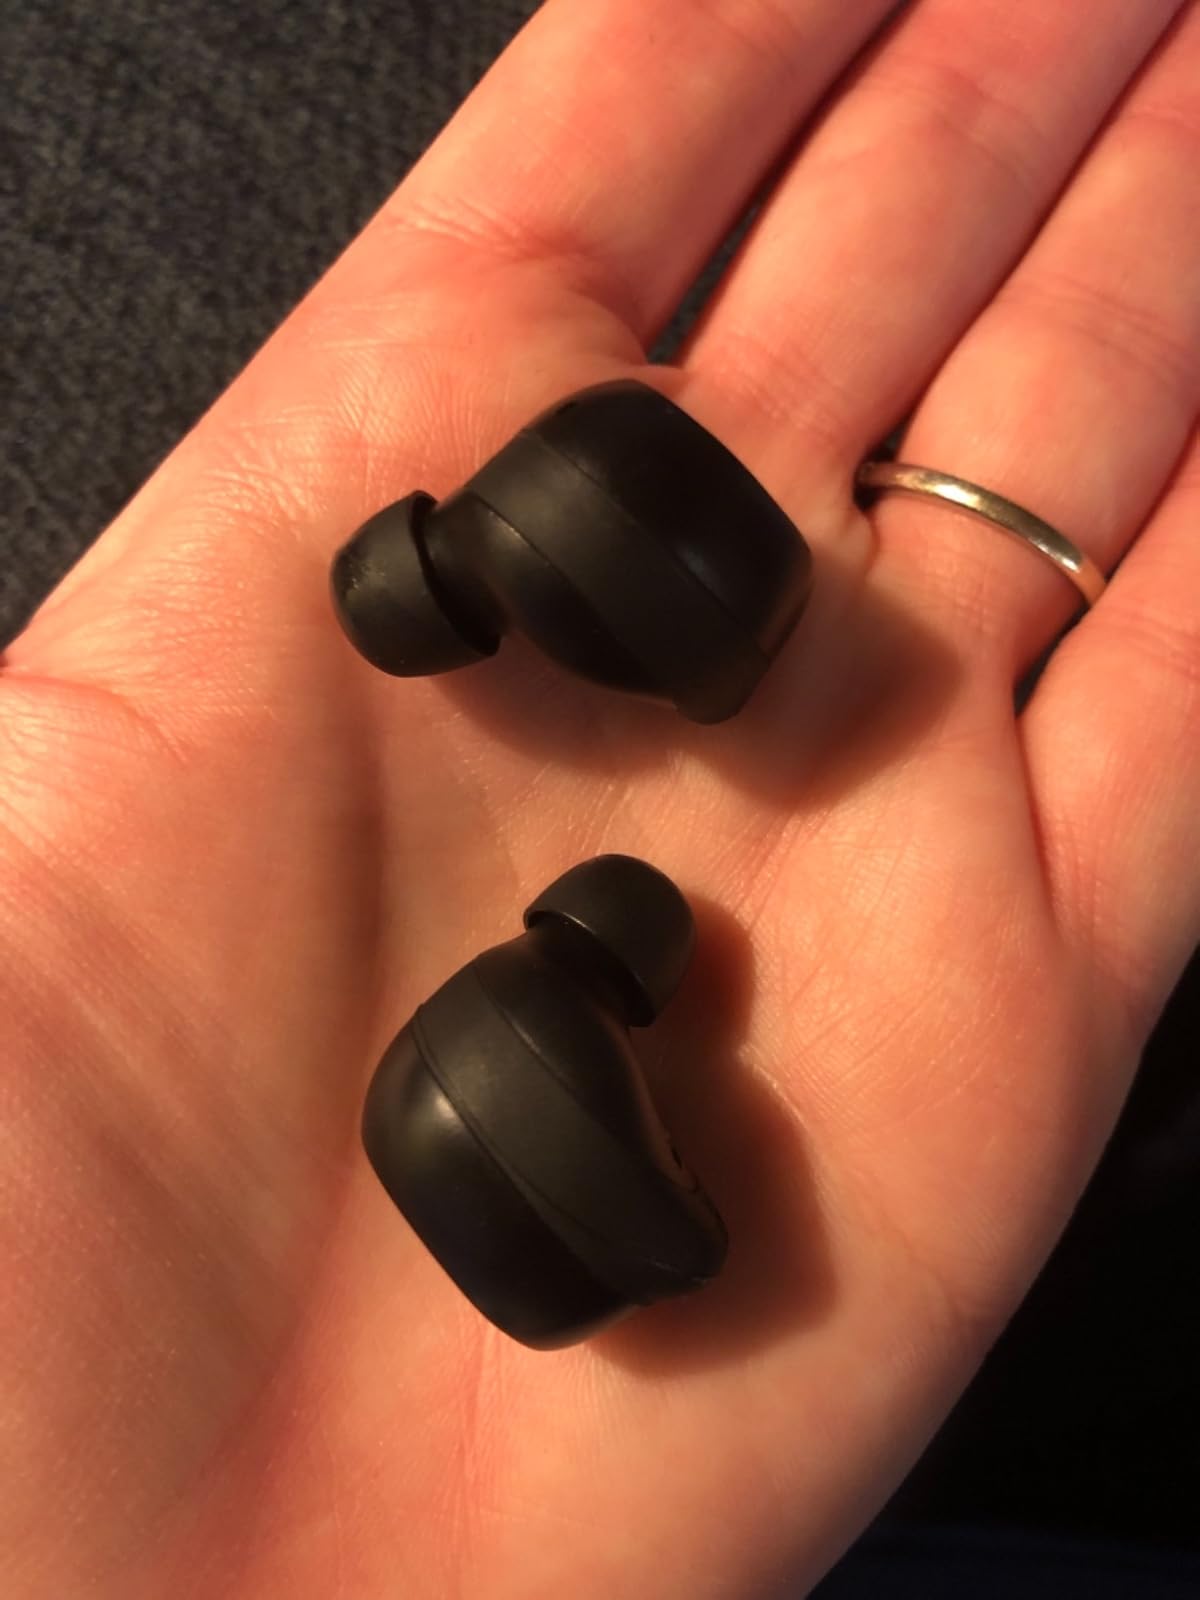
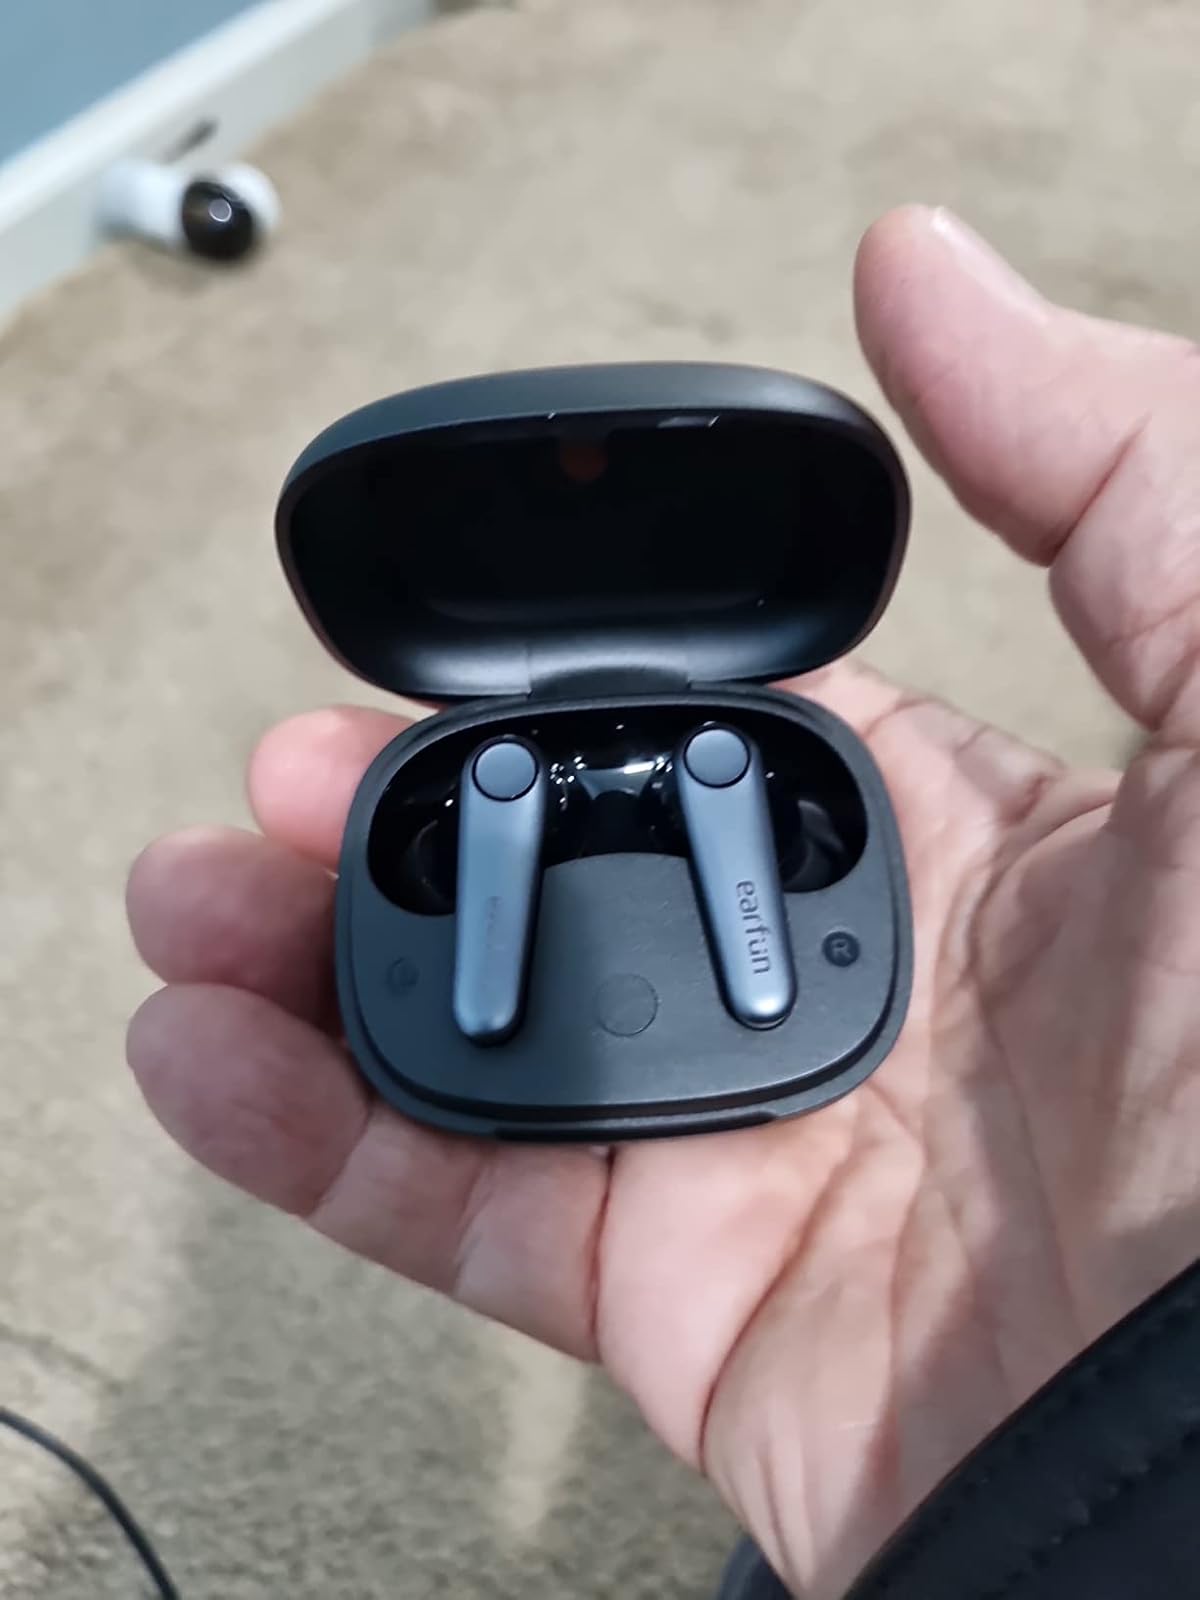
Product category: earbuds
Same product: no